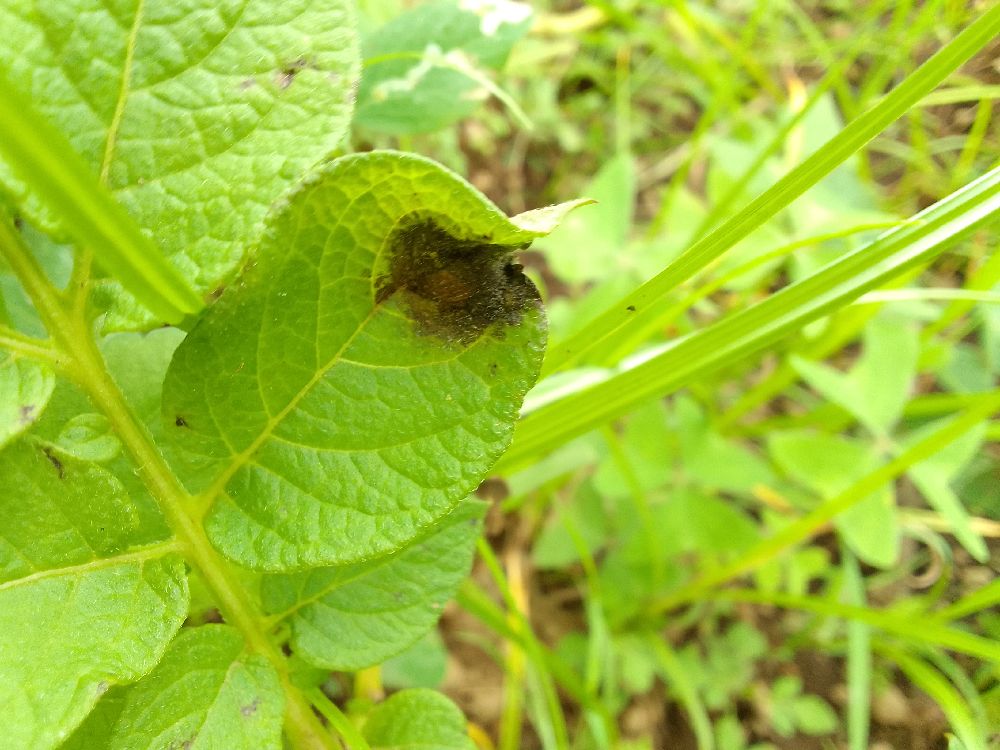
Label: Late blight